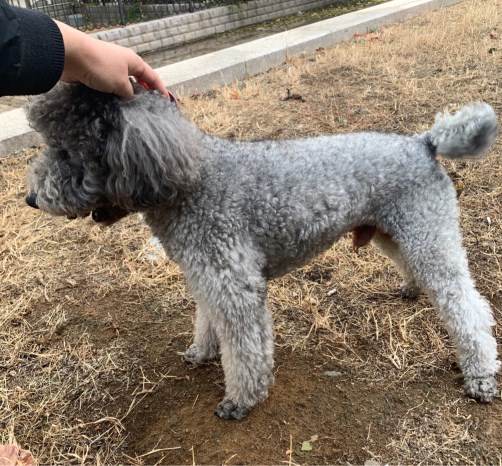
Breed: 7449-n000128-teddy